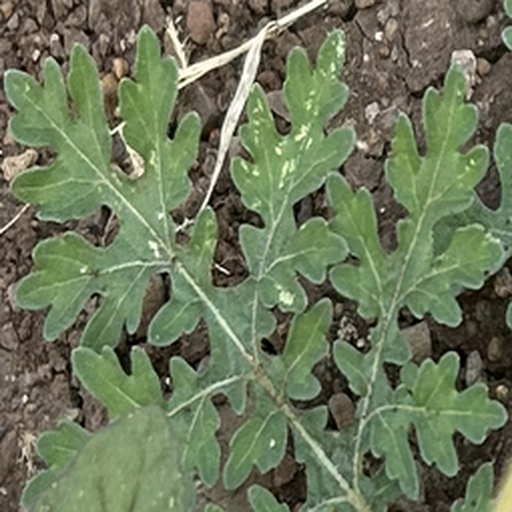
Weed species: Gajar_gavat_(Parthenium hysterophorus)